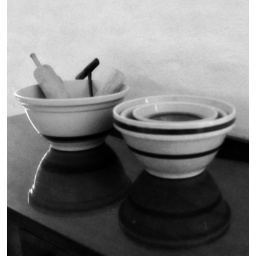
These mixing bowls and baking implements sit upon a glass topped wooden chest in the kitchen of Bulloch Hall.